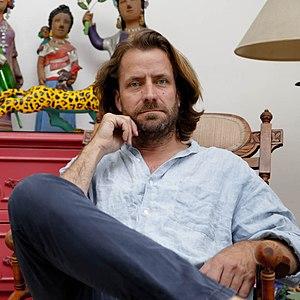
Lucien Castaing-Taylor est un anthropologue, artiste vidéo et photographe.